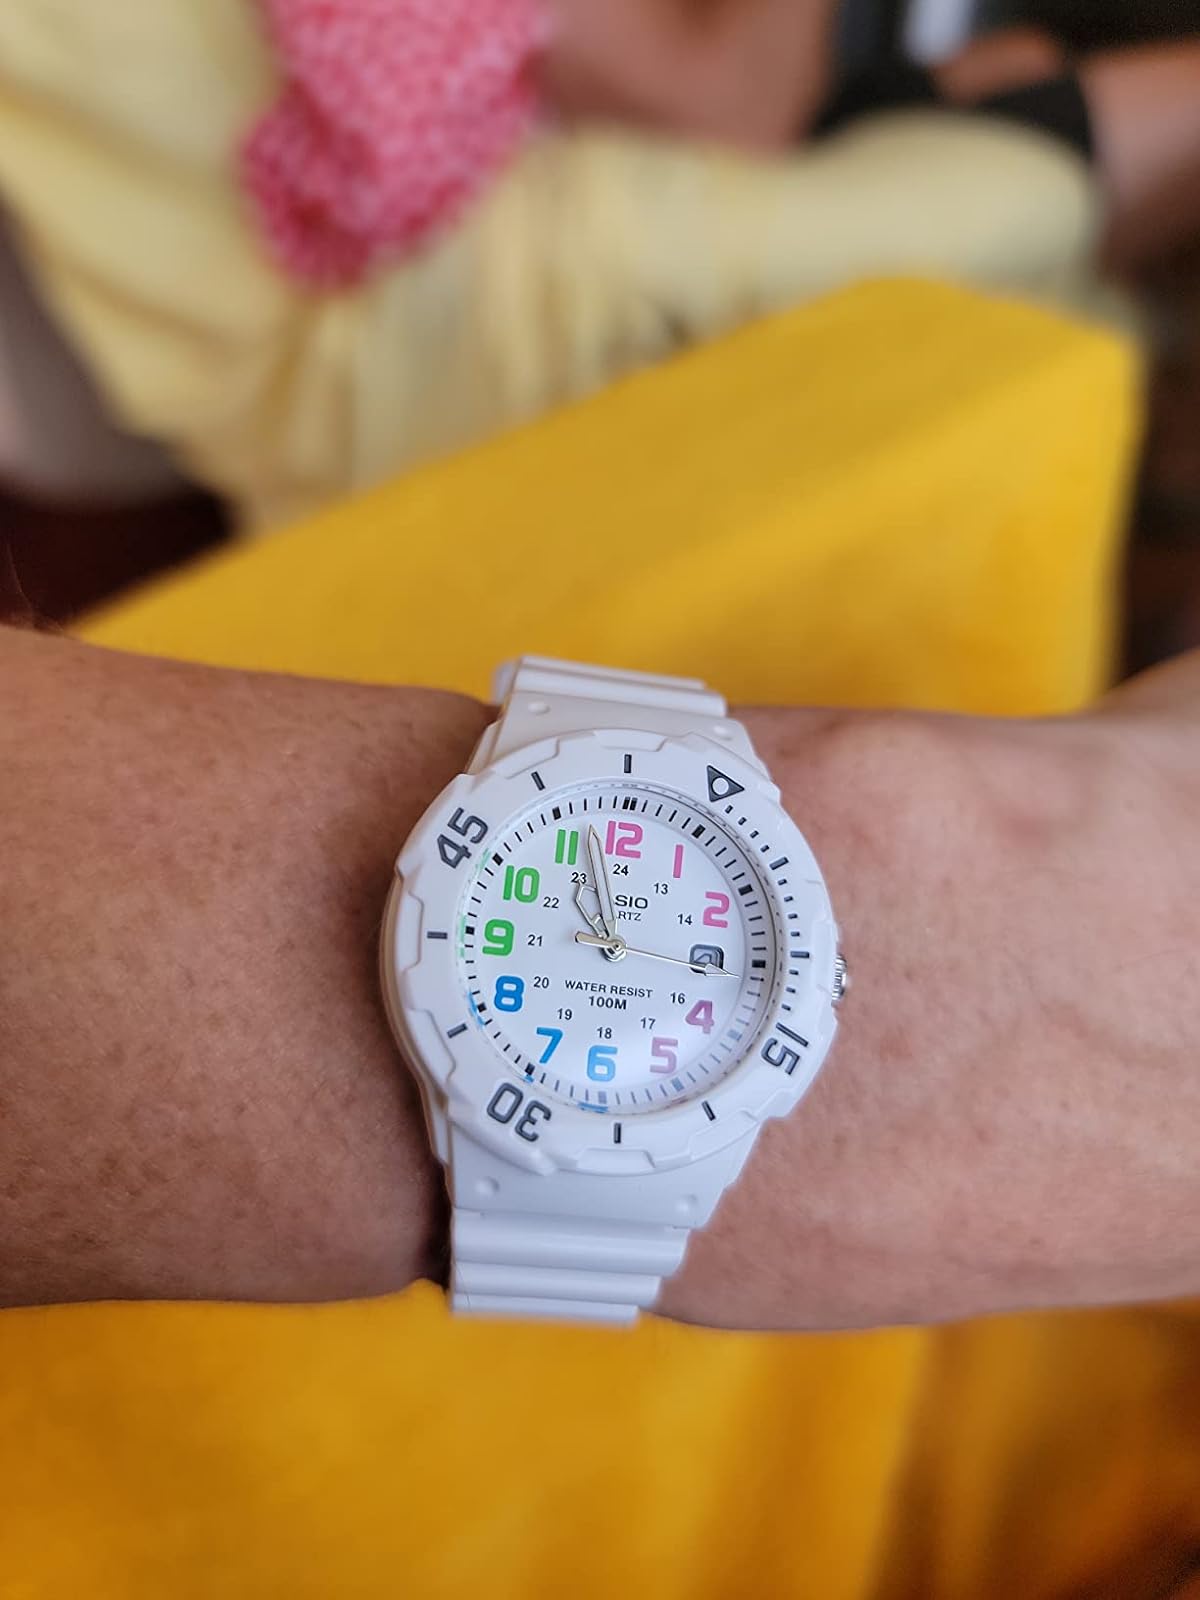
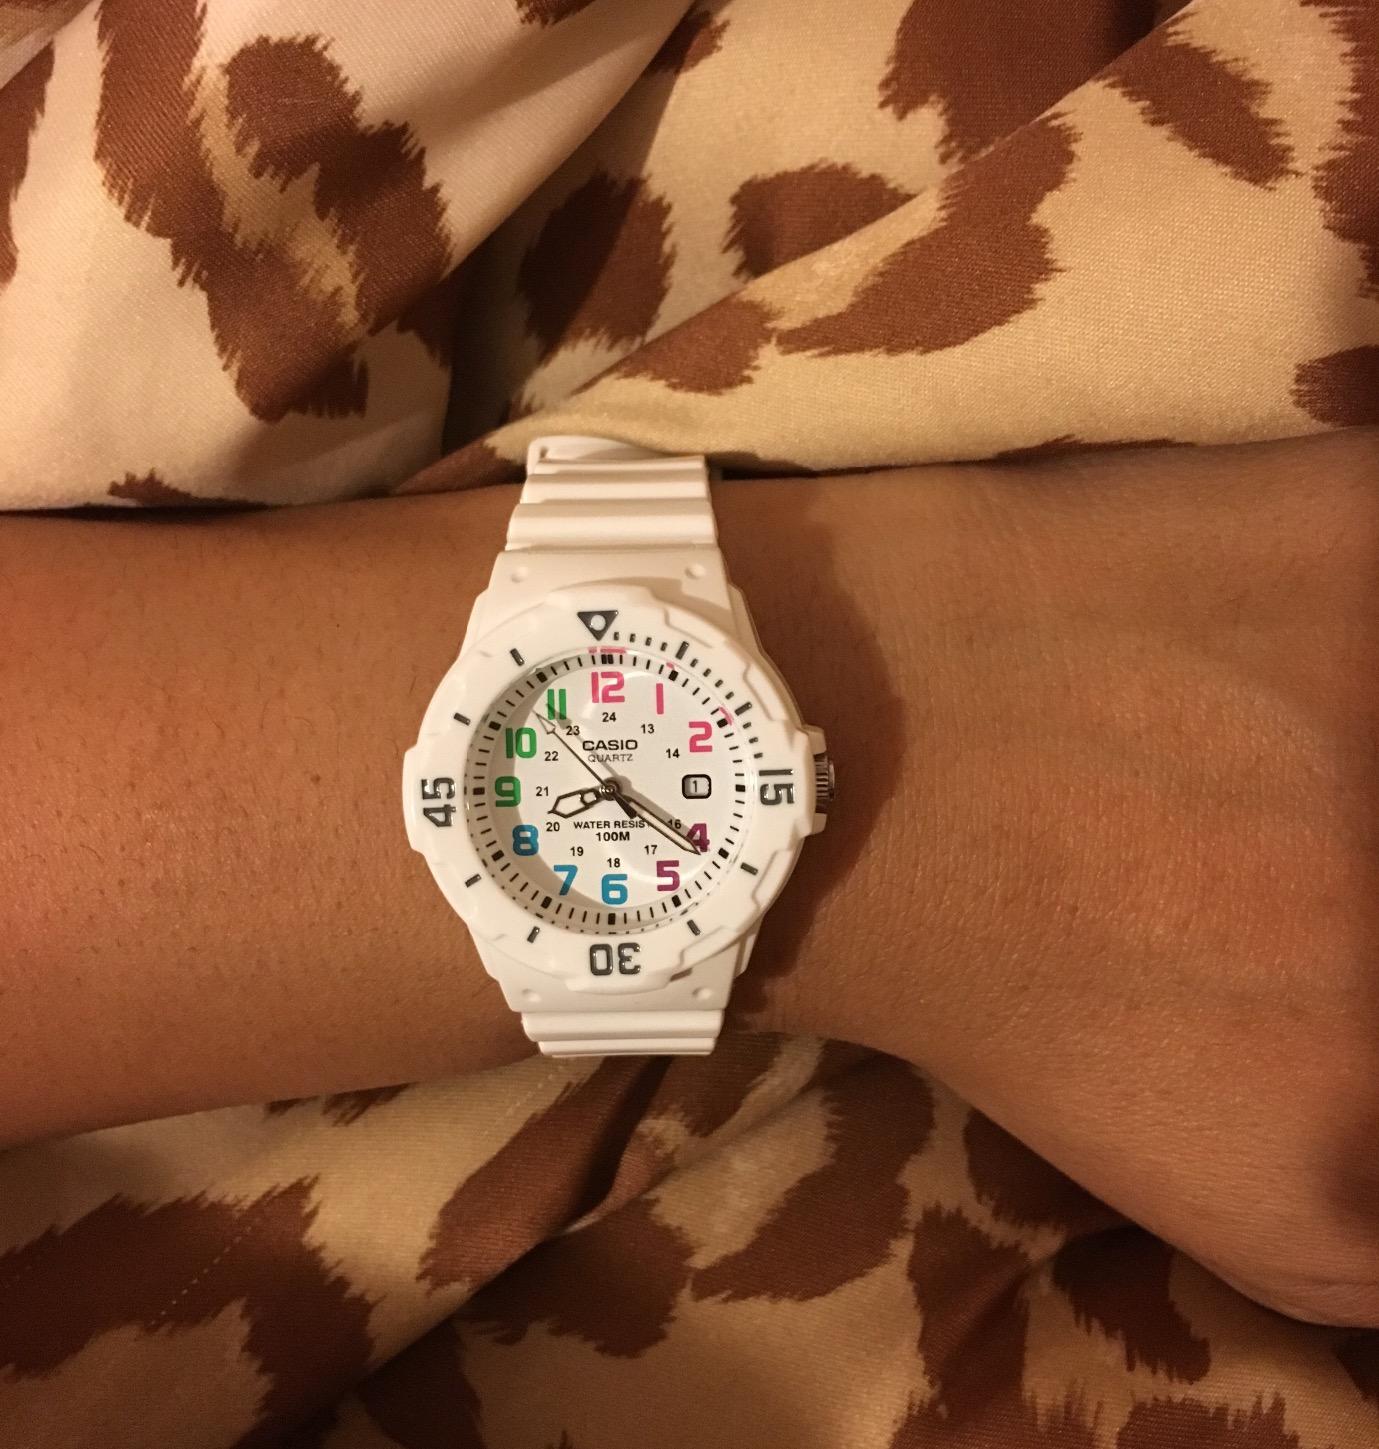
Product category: accessories_watch
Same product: yes